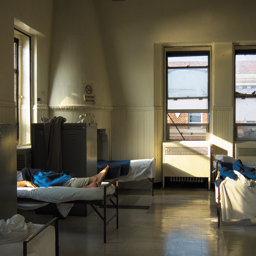
a shared room housed in the former psychiatric building ; photograph by person